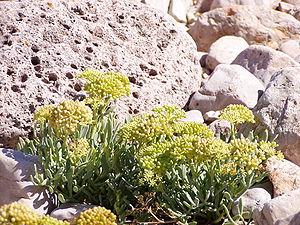
L'îlot des Capucins, avancée rocheuse de la pointe des Capucins, est un îlot rocheux situé dans l'océan Atlantique au pied de la falaise de la commune de Roscanvel, dans la Presqu'île de Crozon en France. Son nom vient d'un rocher à proximité de l'îlot, qui a la forme d'un moine en prière.
Le Cap de la Chèvre est le cap méridional de la presqu'île de Crozon, dans l'ouest de la Bretagne.
Le parc national de l'Asinara est une réserve naturelle italienne, une institution créée par décret le 28 novembre 1997. Il comprend l'île de l'Asinara rattachée à la commune de Porto Torres, dans la province de Sassari en Sardaigne.
La Criste marine, Crithme, Fenouil marin ou Perce-pierre est une plante vivace appartenant à la famille des Apiacées.